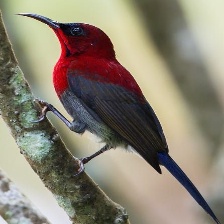
Species: CRIMSON SUNBIRD
Scientific name: AETHOPYGA SIPARAJA